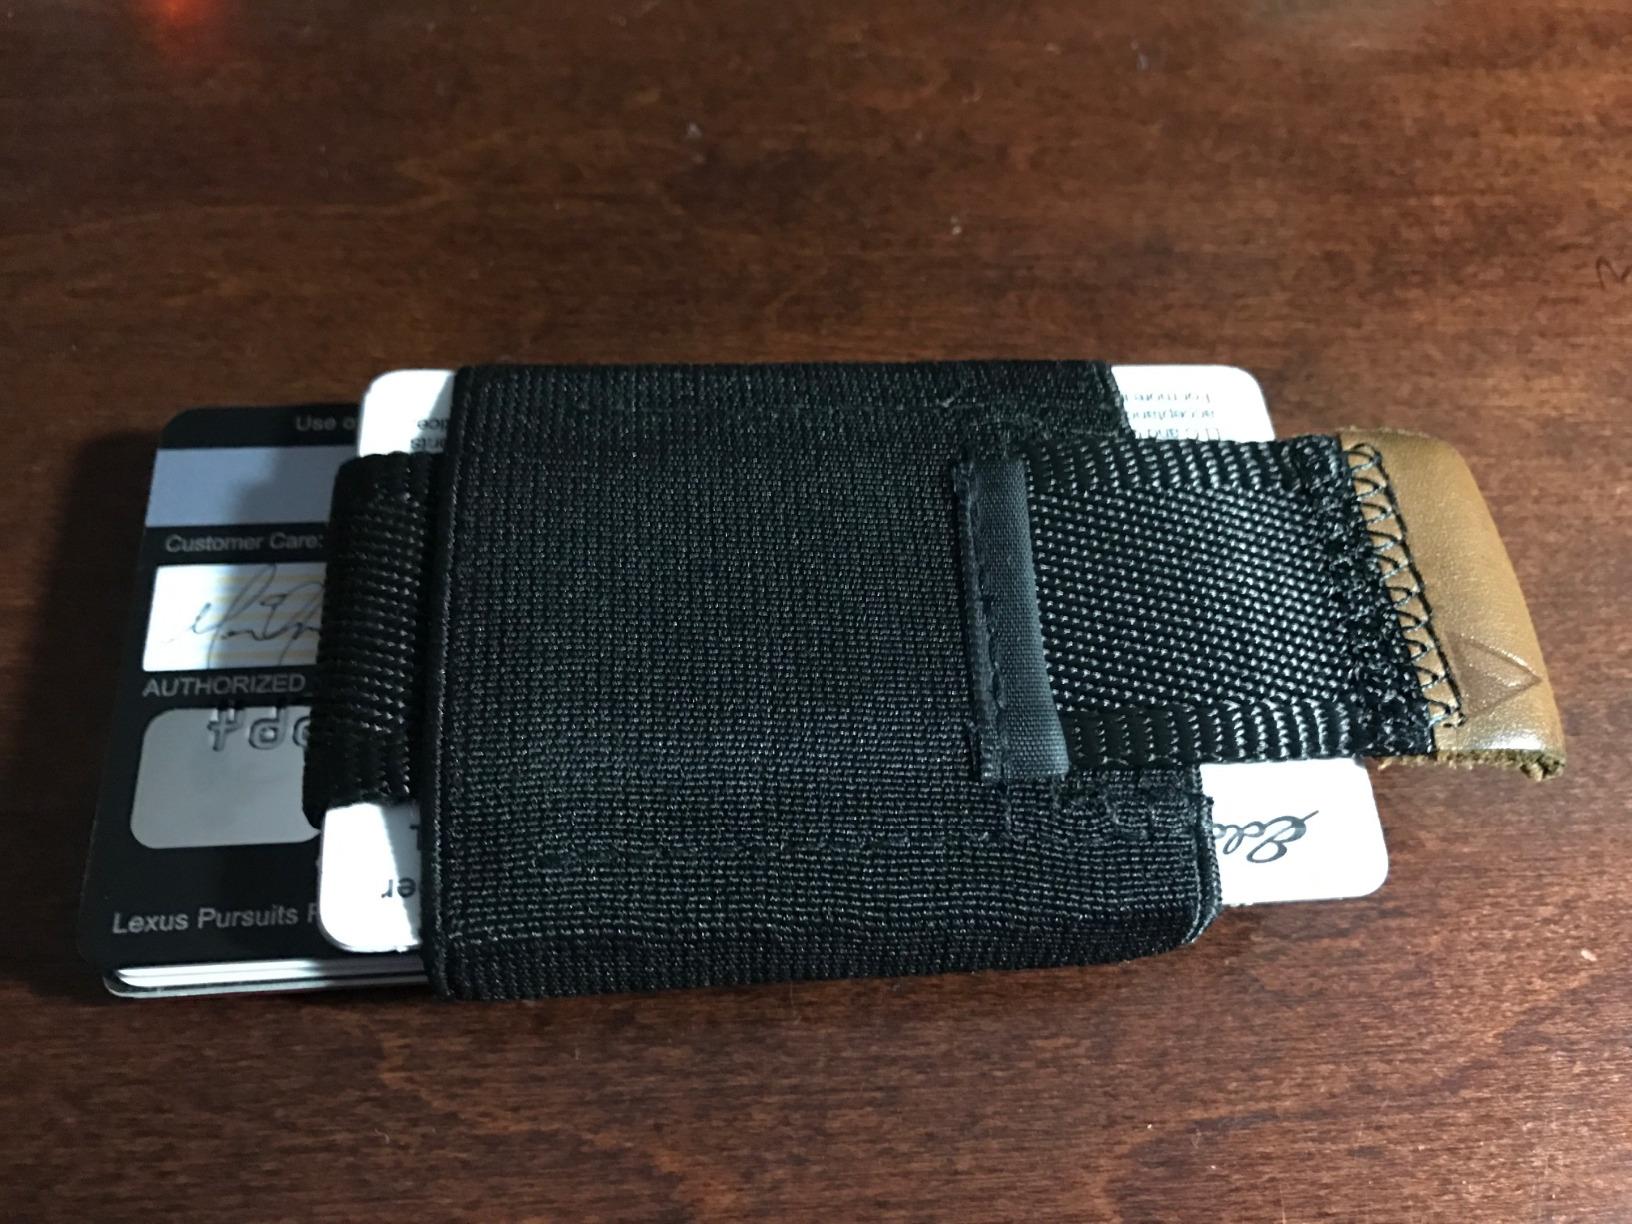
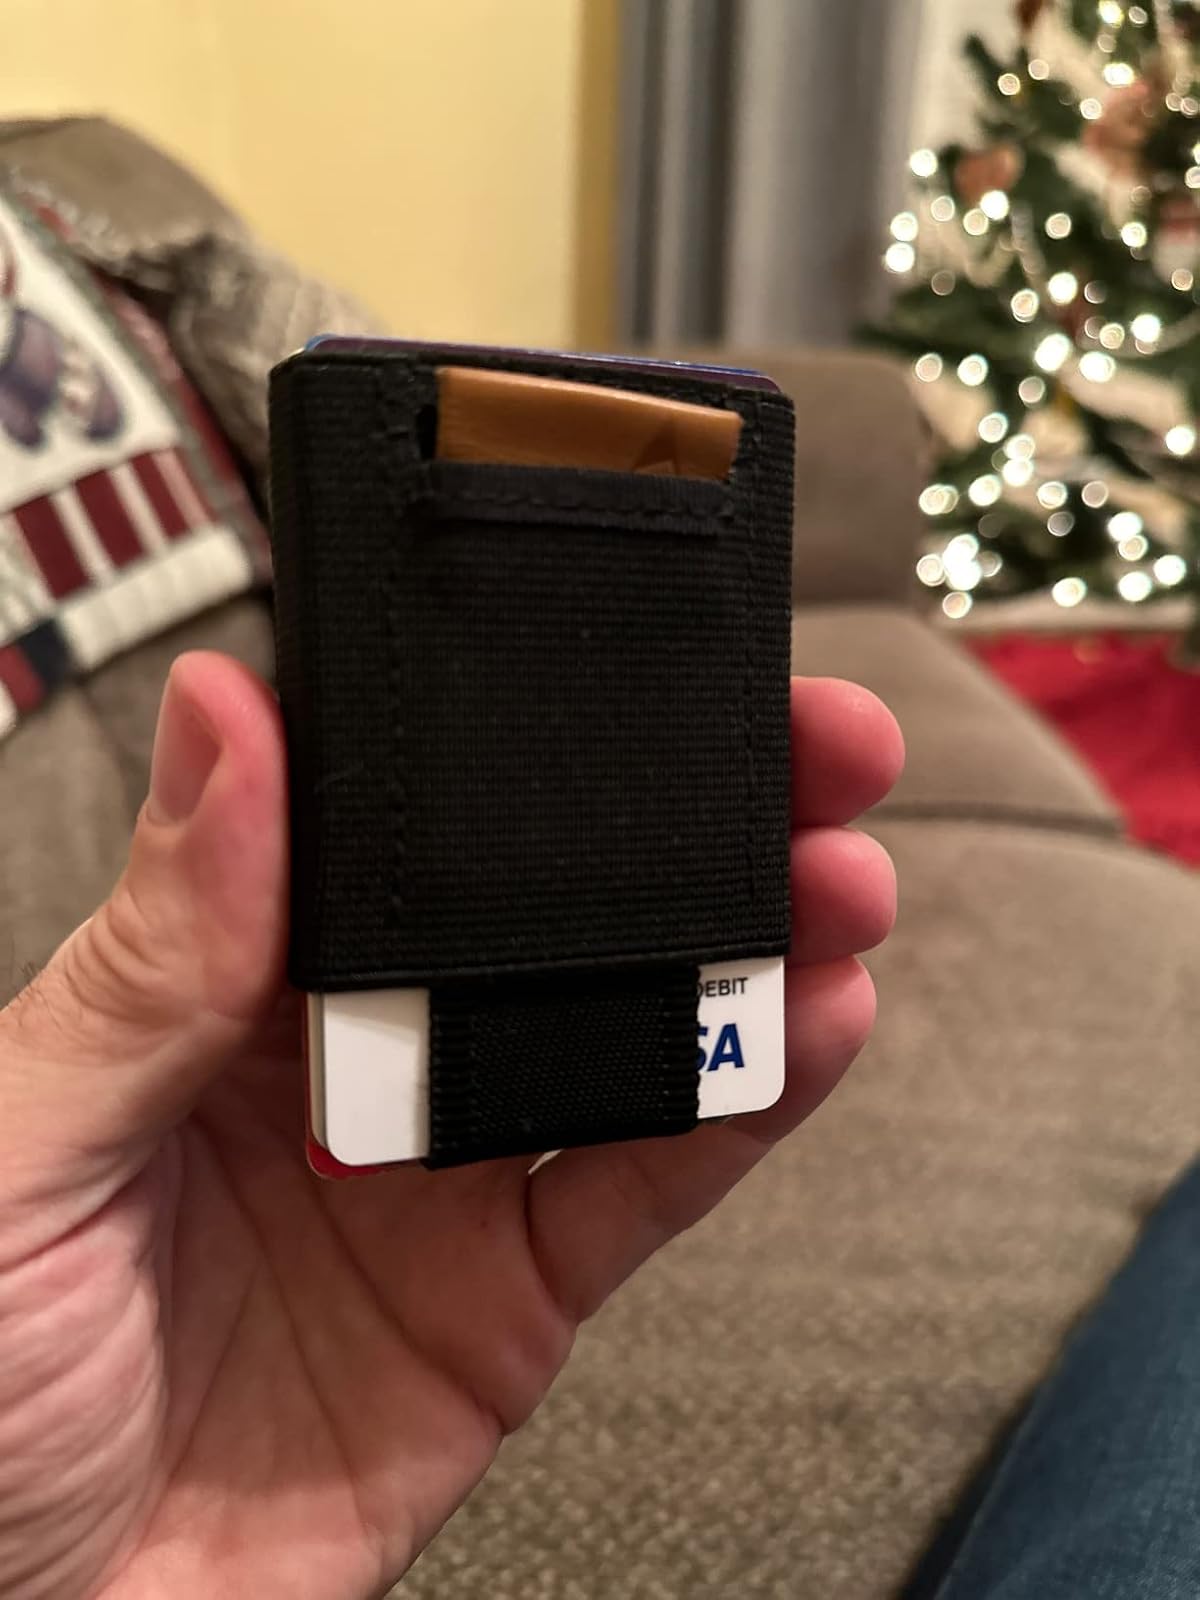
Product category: accessories_wallet
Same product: yes